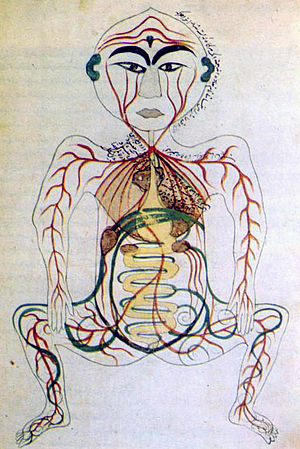
Fordøjelsessystemet / Tarme / Tolvfingertarm
Fordøjelsessystemet på en persisk tegning fra 1600-tallet
I fordøjelsessystemet foregår fordøjelsen. Systemet sørger for optagelsen af livsnødvendige stoffer som f.eks. næringsstoffer, vand, vitaminer, mineraler og flere. Fordøjelsessystemet nedbryder næringsstofferne i maden til mere simple molekyler, der nemmere kan optages i kroppen.